Guruji Oru Vakku

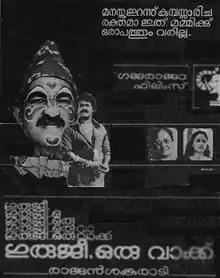
Poster designed by Gayathri Ashokan

Guruji Oru Vakku is a 1985 Indian Malayalam-language film directed by Rajan Sankaradi and written by Venu Nagavally. The film stars Mohanlal, Madhu, Nedumudi Venu, and Ratheesh. The film has songs composed by Jerry Amaldev and background score by Johnson.